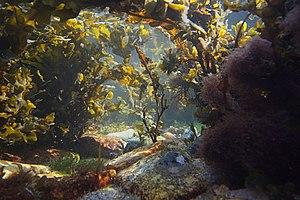
Roscoff [ʁɔskɔf], est une commune française du Léon située sur la côte nord de la Bretagne, dans le département du Finistère.